Tamaki Tokuyama

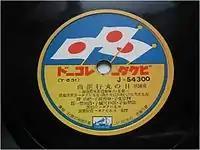
Nippon Victor Company's 1938 recording of the "Hinomaru March"

Later Tokuyama became a noted exponent of gunka, recording very popular renditions of such songs as the "Hinomaru March" (日の丸行進曲) and "Patriotic March" (愛國行進曲). In early 1940s he released a propaganda song "Tonarigumi" (隣組; trans; "Neighborhood Association") promoting the home front, though the song itself has been covered by artists with subsequently altered lyrics. LP and CD reissues of his work in subsequent decades have tended to focus on his recordings in this genre.